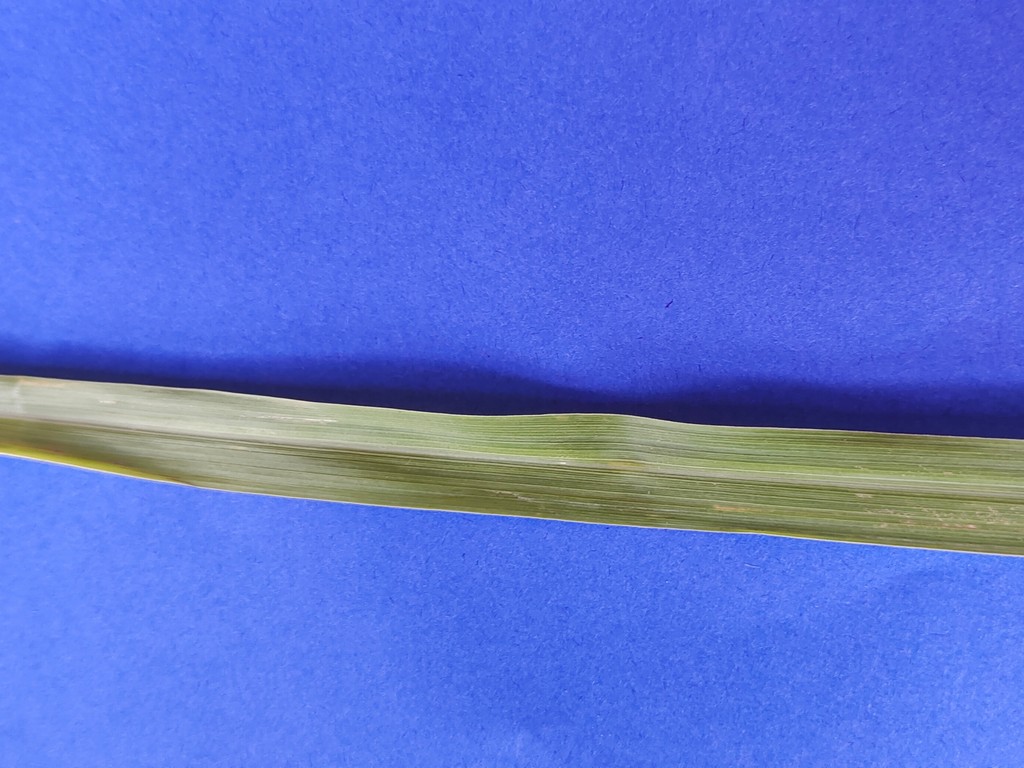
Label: Healthy